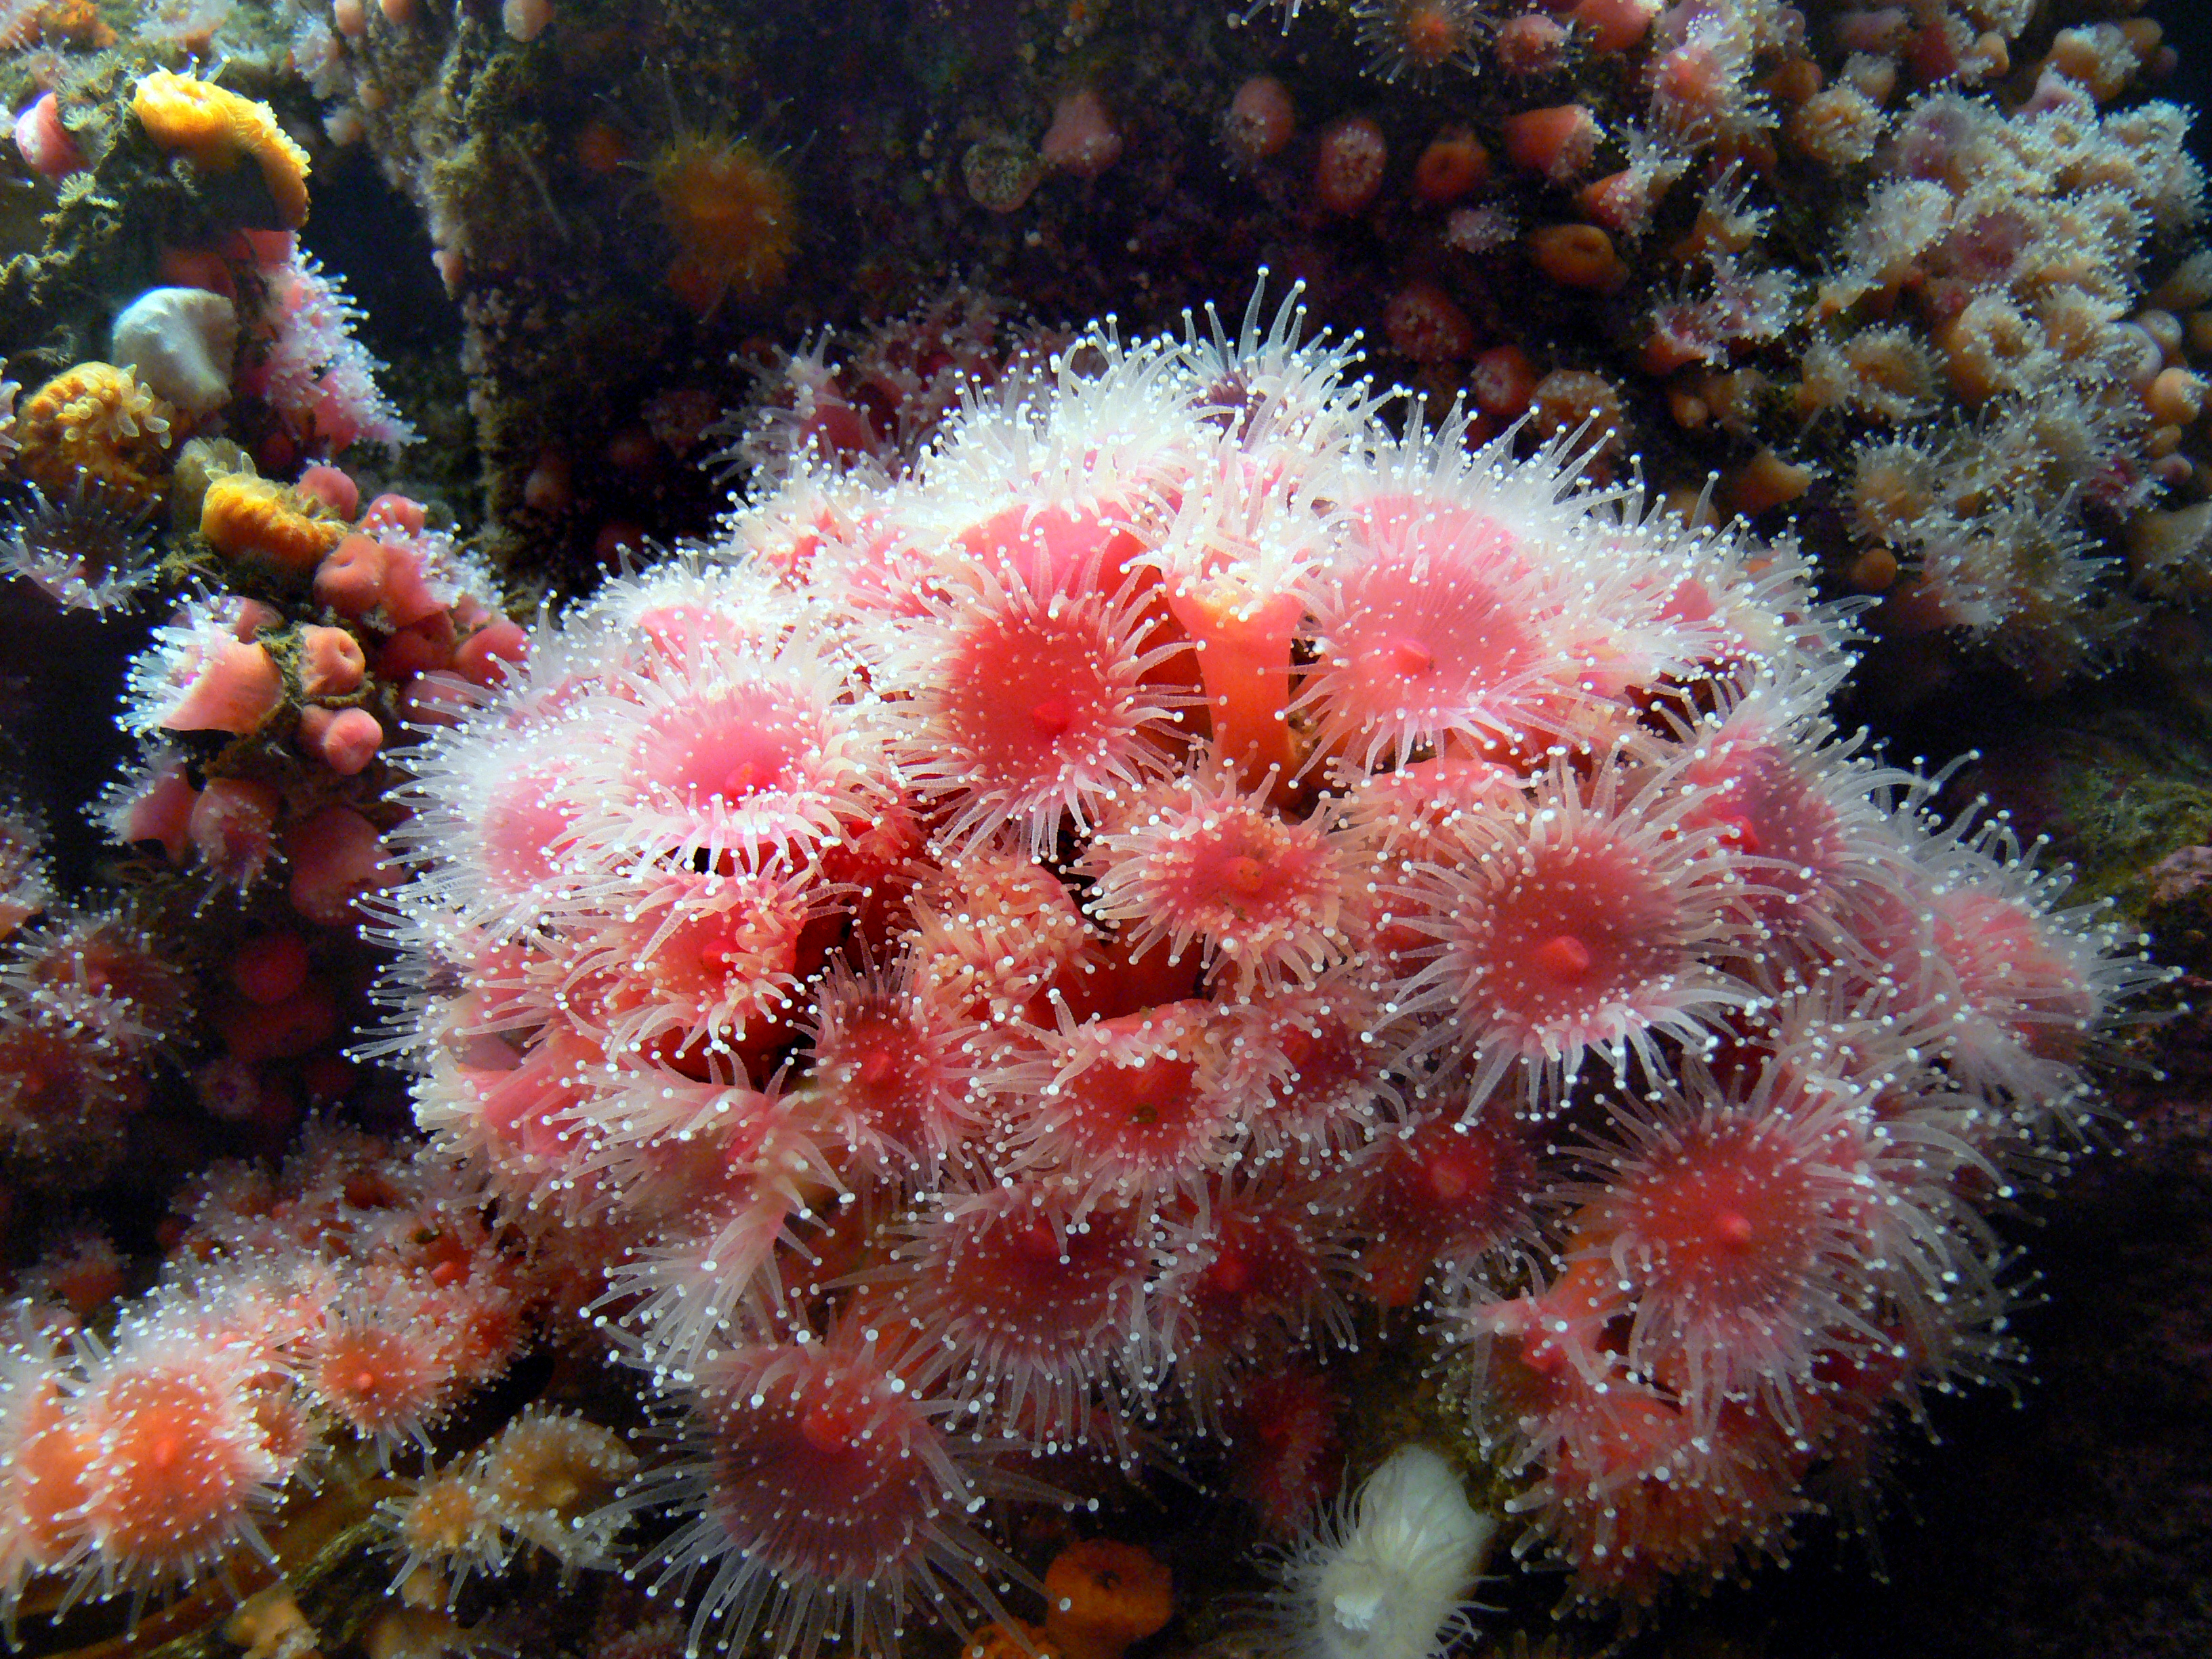
nature, underwater, biology, jellyfish, fish, fauna, coral, coral reef, invertebrate, reef, aquarium, cnidaria, animals, crabs, marine, fishintanks, montereyaquarium, invertebrates, aquaticlife, anthozoa, anemones, anemone, plantsandanimals, appleanemone, fisheatinganemone, crustaceans, montereybayaquarium, californiawildlife, organism, sea anemone, marine biology, marine invertebrates